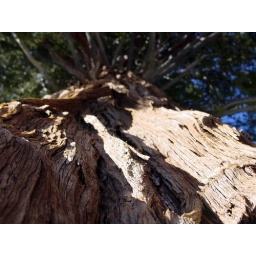
Pine tree at the lake Tahoe in California.